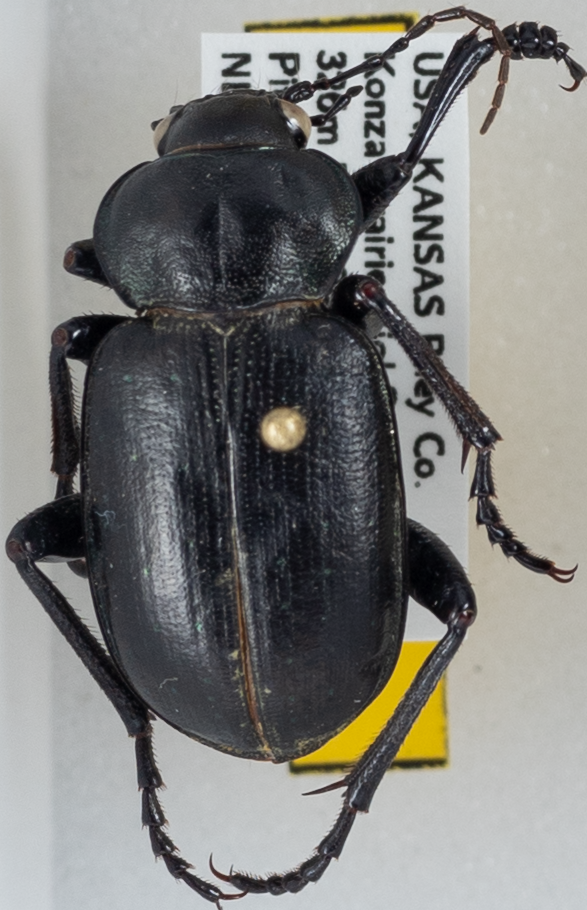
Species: Calosoma affine
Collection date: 2019-09-25
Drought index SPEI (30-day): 0.944
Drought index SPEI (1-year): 1.69
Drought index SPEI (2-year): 1.096